Answer in natural language. Which point is closer to the camera taking this photo, point B  or point C? Choose between the following options: C or B
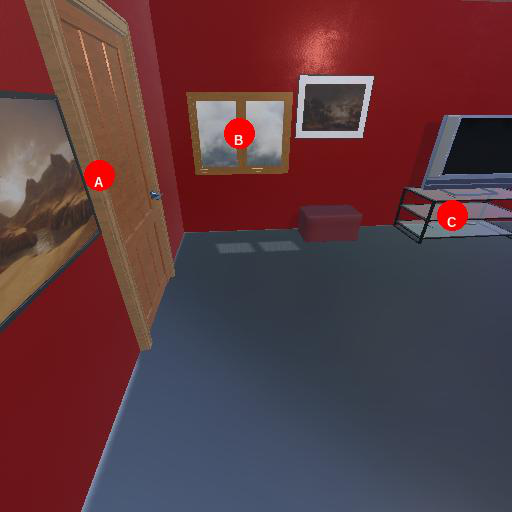
<answer>B</answer>